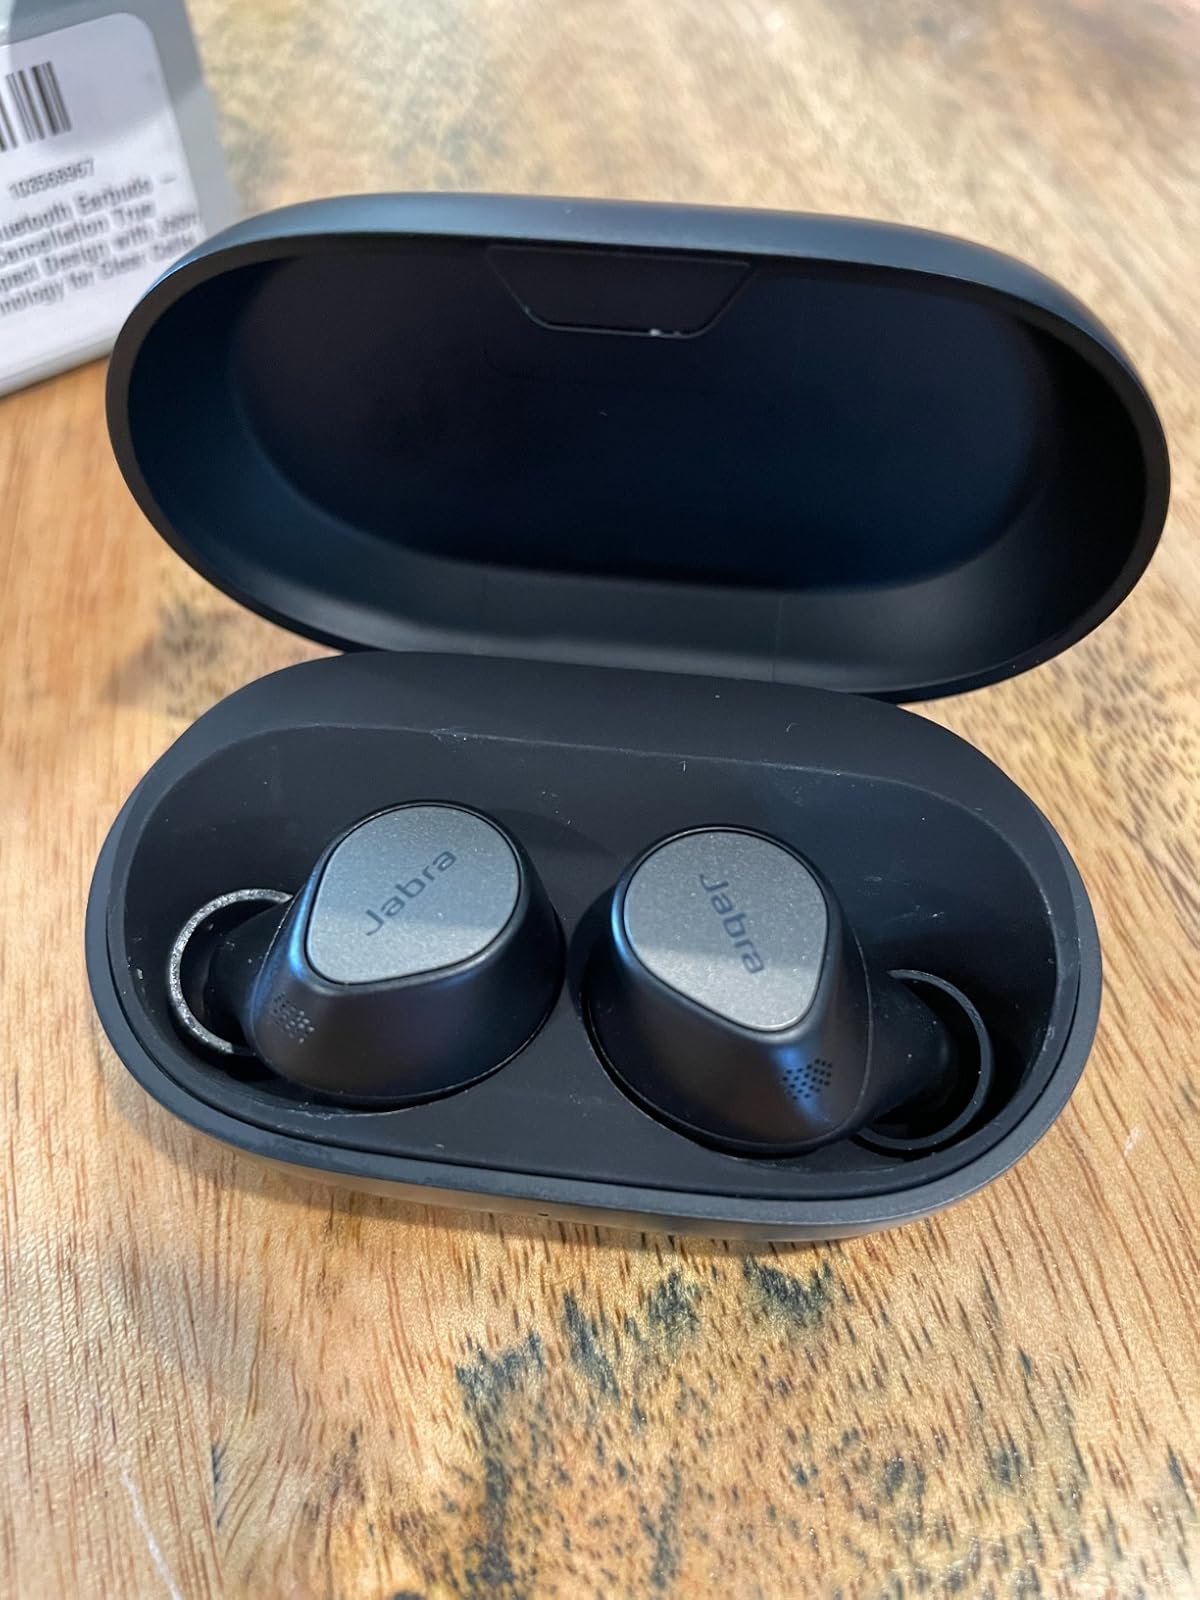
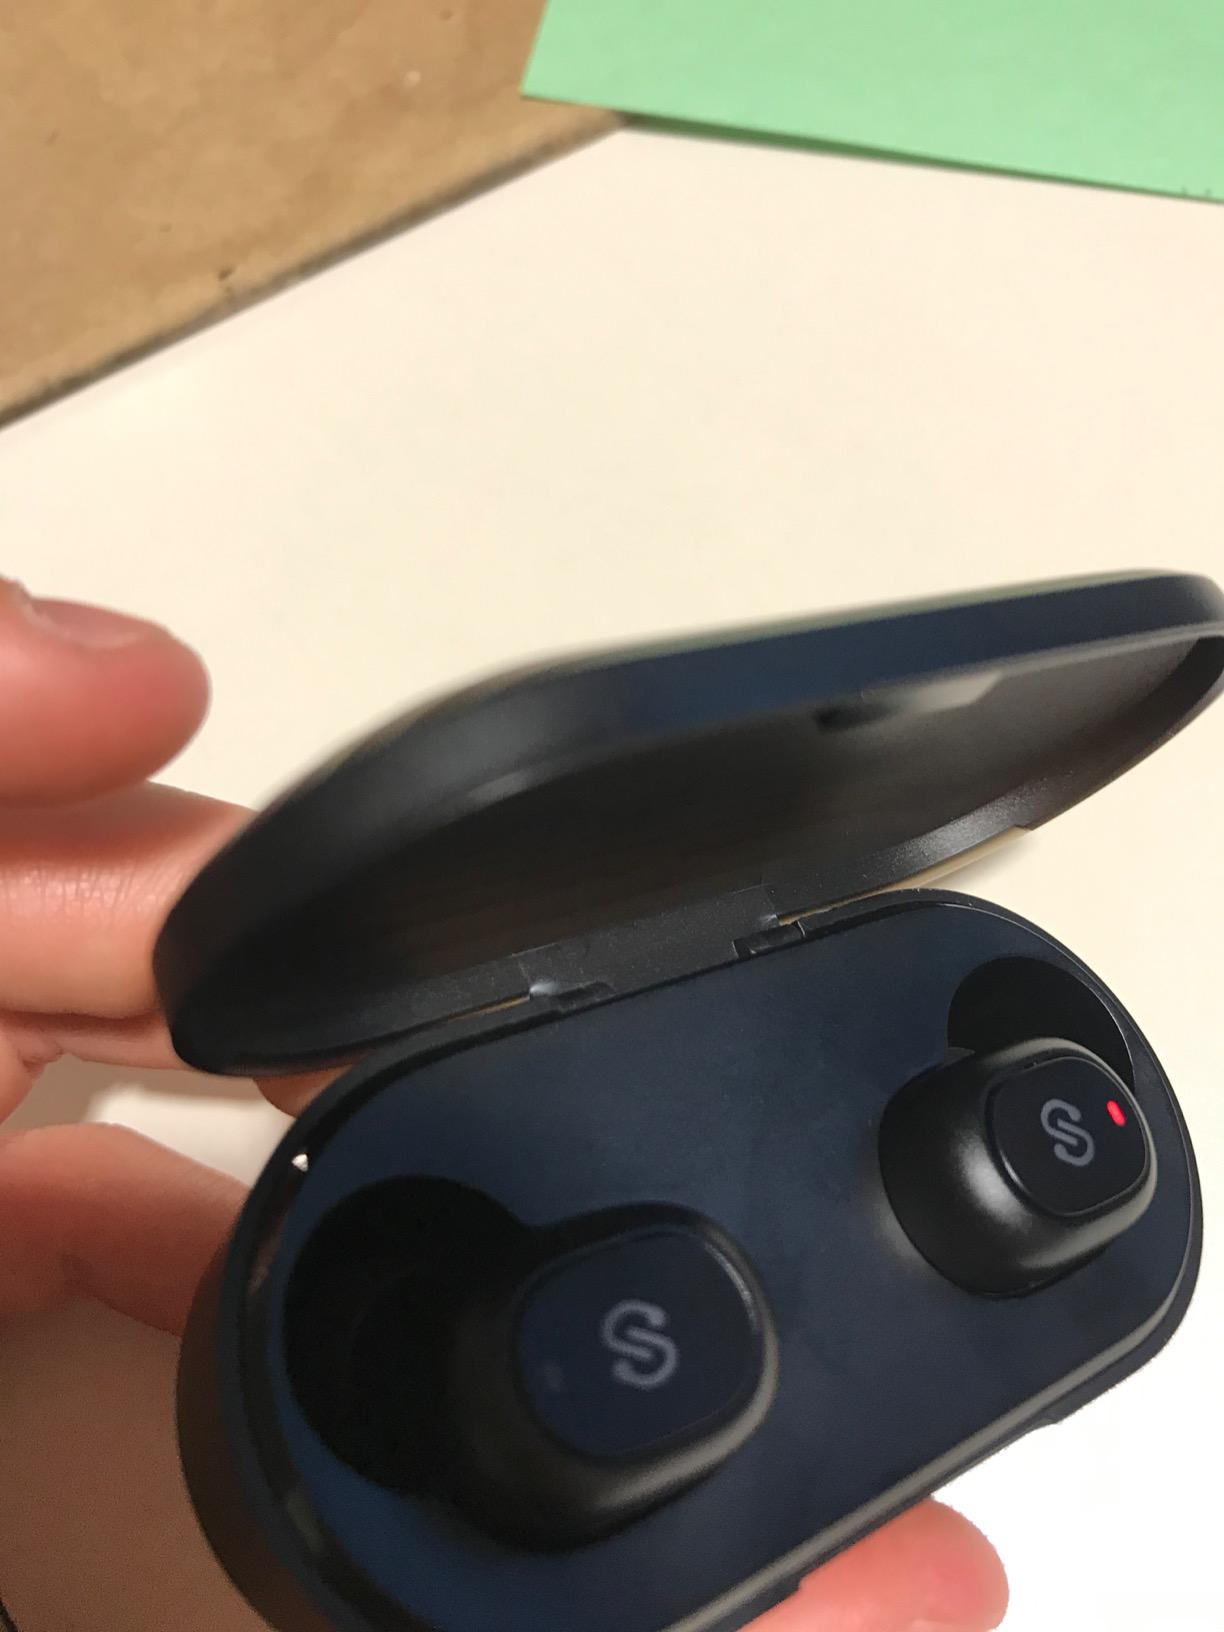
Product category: earbuds
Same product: no